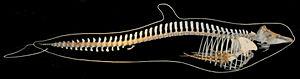
Le globicéphale commun ou globicéphale noir est une espèce de globicéphales, des cétacés de la famille des delphinidés.